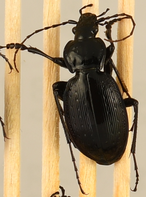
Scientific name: Carabus goryi
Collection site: Mountain Lake Biological Station NEON (MLBS), plot MLBS_002